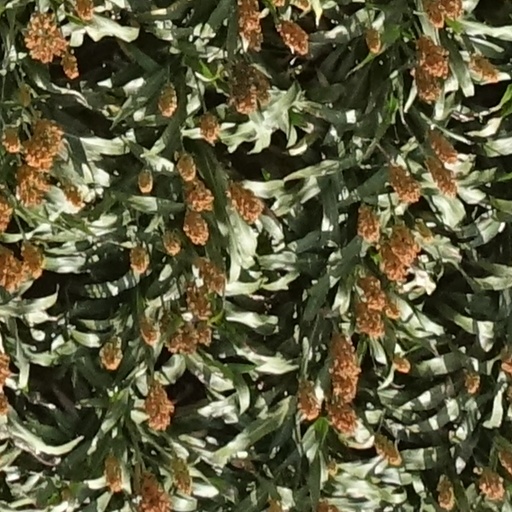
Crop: sorghum